White Eagle Museum

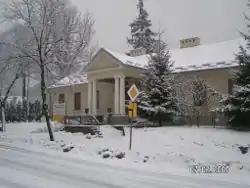
Main building

The White Eagle Museum is a Polish military museum located in the town of Skarżysko-Kamienna in the central Świętokrzyskie Voivodeship, opened in 1969.